Vasiliki, Lasithi

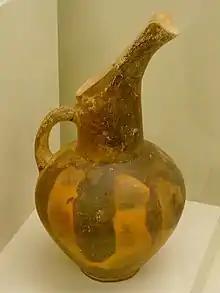
Vasiliki style vessel, Pre-palatial, 2500 BC. Heraklion Archaeological Museum

Vasiliki was first excavated 1903-1906 by American archaeologist R. B. Seager. Nicolas Platon continued excavations in 1953. In 1970, A. A. Zois began meticulous work that lasted until 1982, and returned to the site again in 1990 to continue the work.